Waris Shah: Ishq Daa Waaris

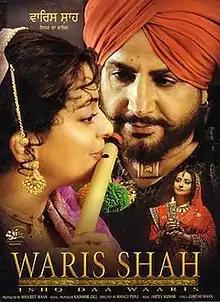

Waris Shah: Ishq Daa Waaris is a 2006 Indian Punjabi language film, directed by Manoj Punj, starring Gurdas Maan, Juhi Chawla and Divya Dutta in lead roles. It is about the life of legendary Punjabi poet Waris Shah during the times when he wrote the poem "Heer". The movie was internationally acclaimed and won four awards at the 54th National Film Awards.